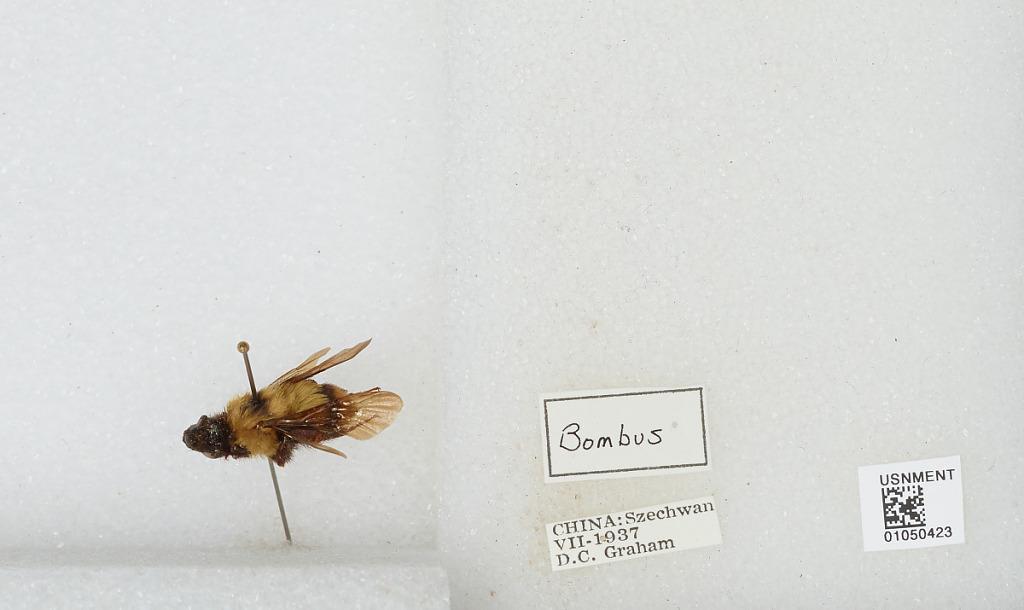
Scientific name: Bombus sp.
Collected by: D. Graham
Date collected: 1937-7-
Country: China
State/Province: Sichuan